Niels Skovgaard

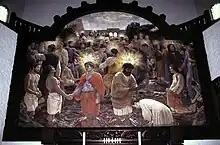
Altarpiece at Immanuel Church, Frederiksberg (1905)

From 1884, together with romantic ornamental artist Thorvald Bindesbøll (1846–1908) and his siblings, he began to design glazed ceramics while he developed his interest in sculpture from 1887 with "Aage og Else" (1887) and "Magnusstenen" (1898). He became increasingly interested in classical Greek sculpture, spending years trying to reconstruct the figures from the west pediment of Olympia's Temple of Zeus. He also worked on female figures dancing in Megara as can be seen in his painting "Trata - Kvindedansen i Megara" (1923) in the Skovgaard Museum. Like his brother Joakim, he also created a number of religious works including the altarpiece "Dåben på pinsedag" (1905) in the Immanuel Church, Frederiksberg. In 1931, he created the statue of N.F.S. Grundtvig in Vartov, Copenhagen, considered to be a masterpiece of Danish sculpture.